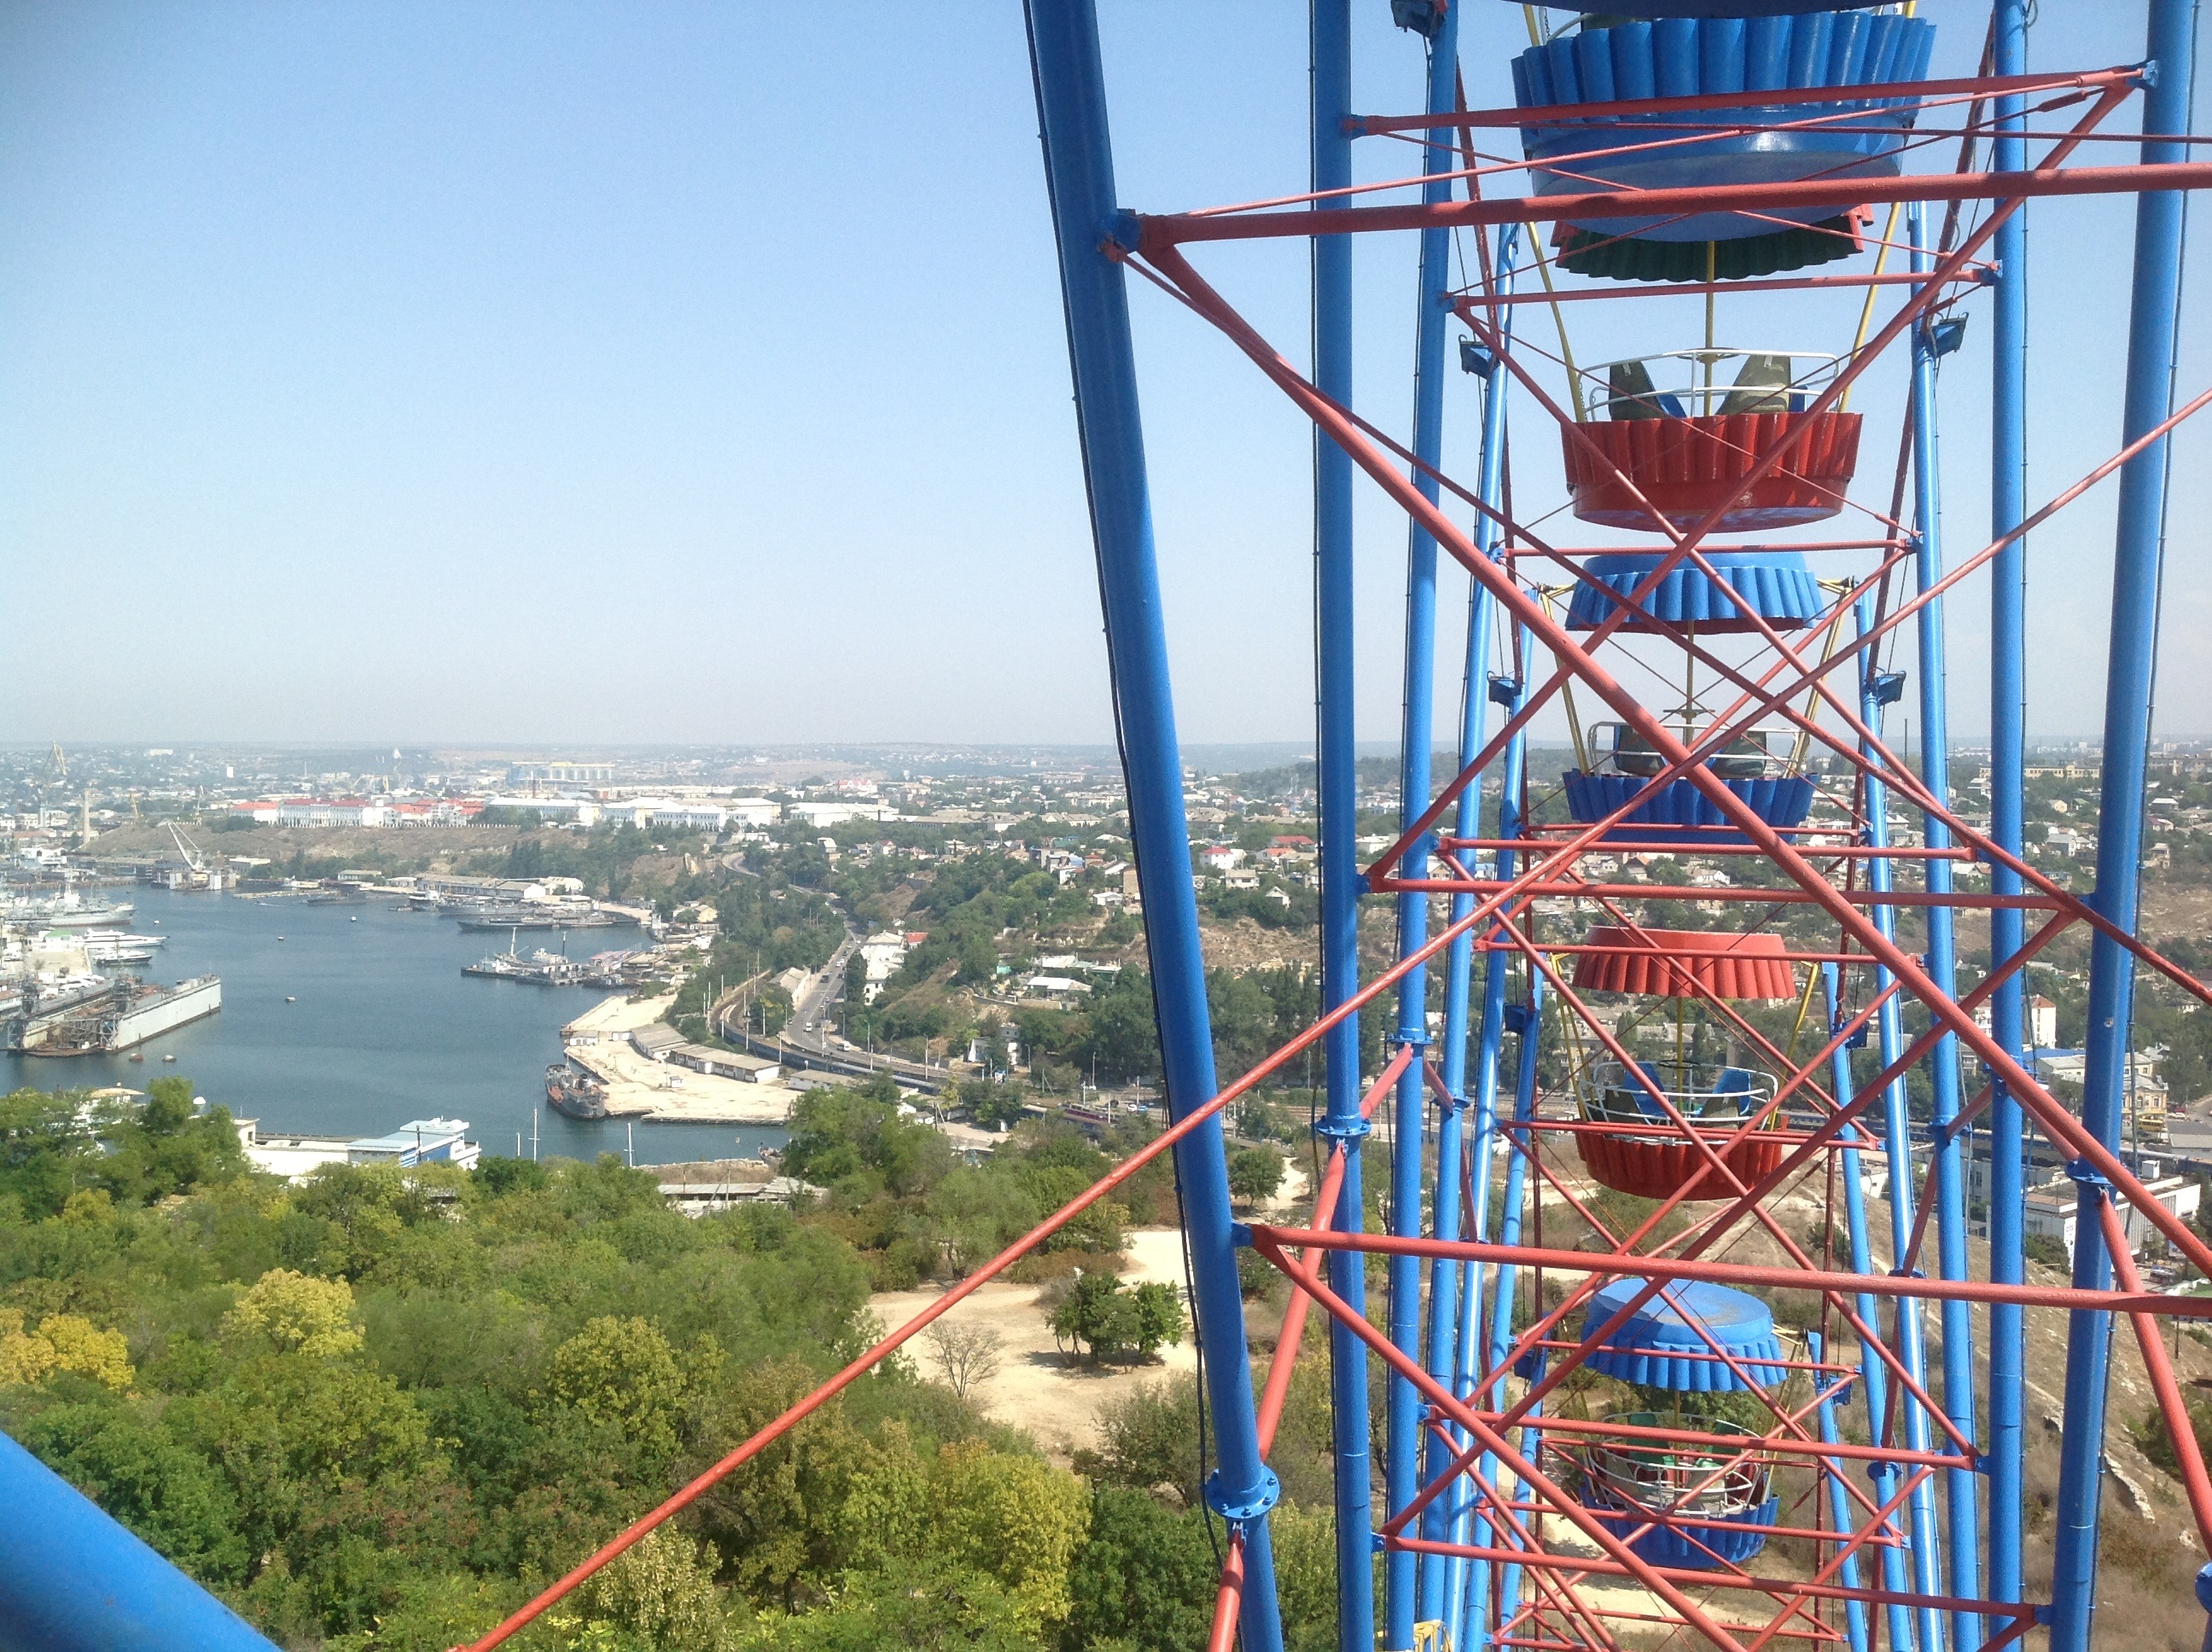
architecture, view, city, summer, ferris wheel, amusement park, tower, park, bay, landmark, roller coaster, crimea, sevastopol, amusement ride, outdoor recreation